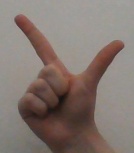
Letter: laam